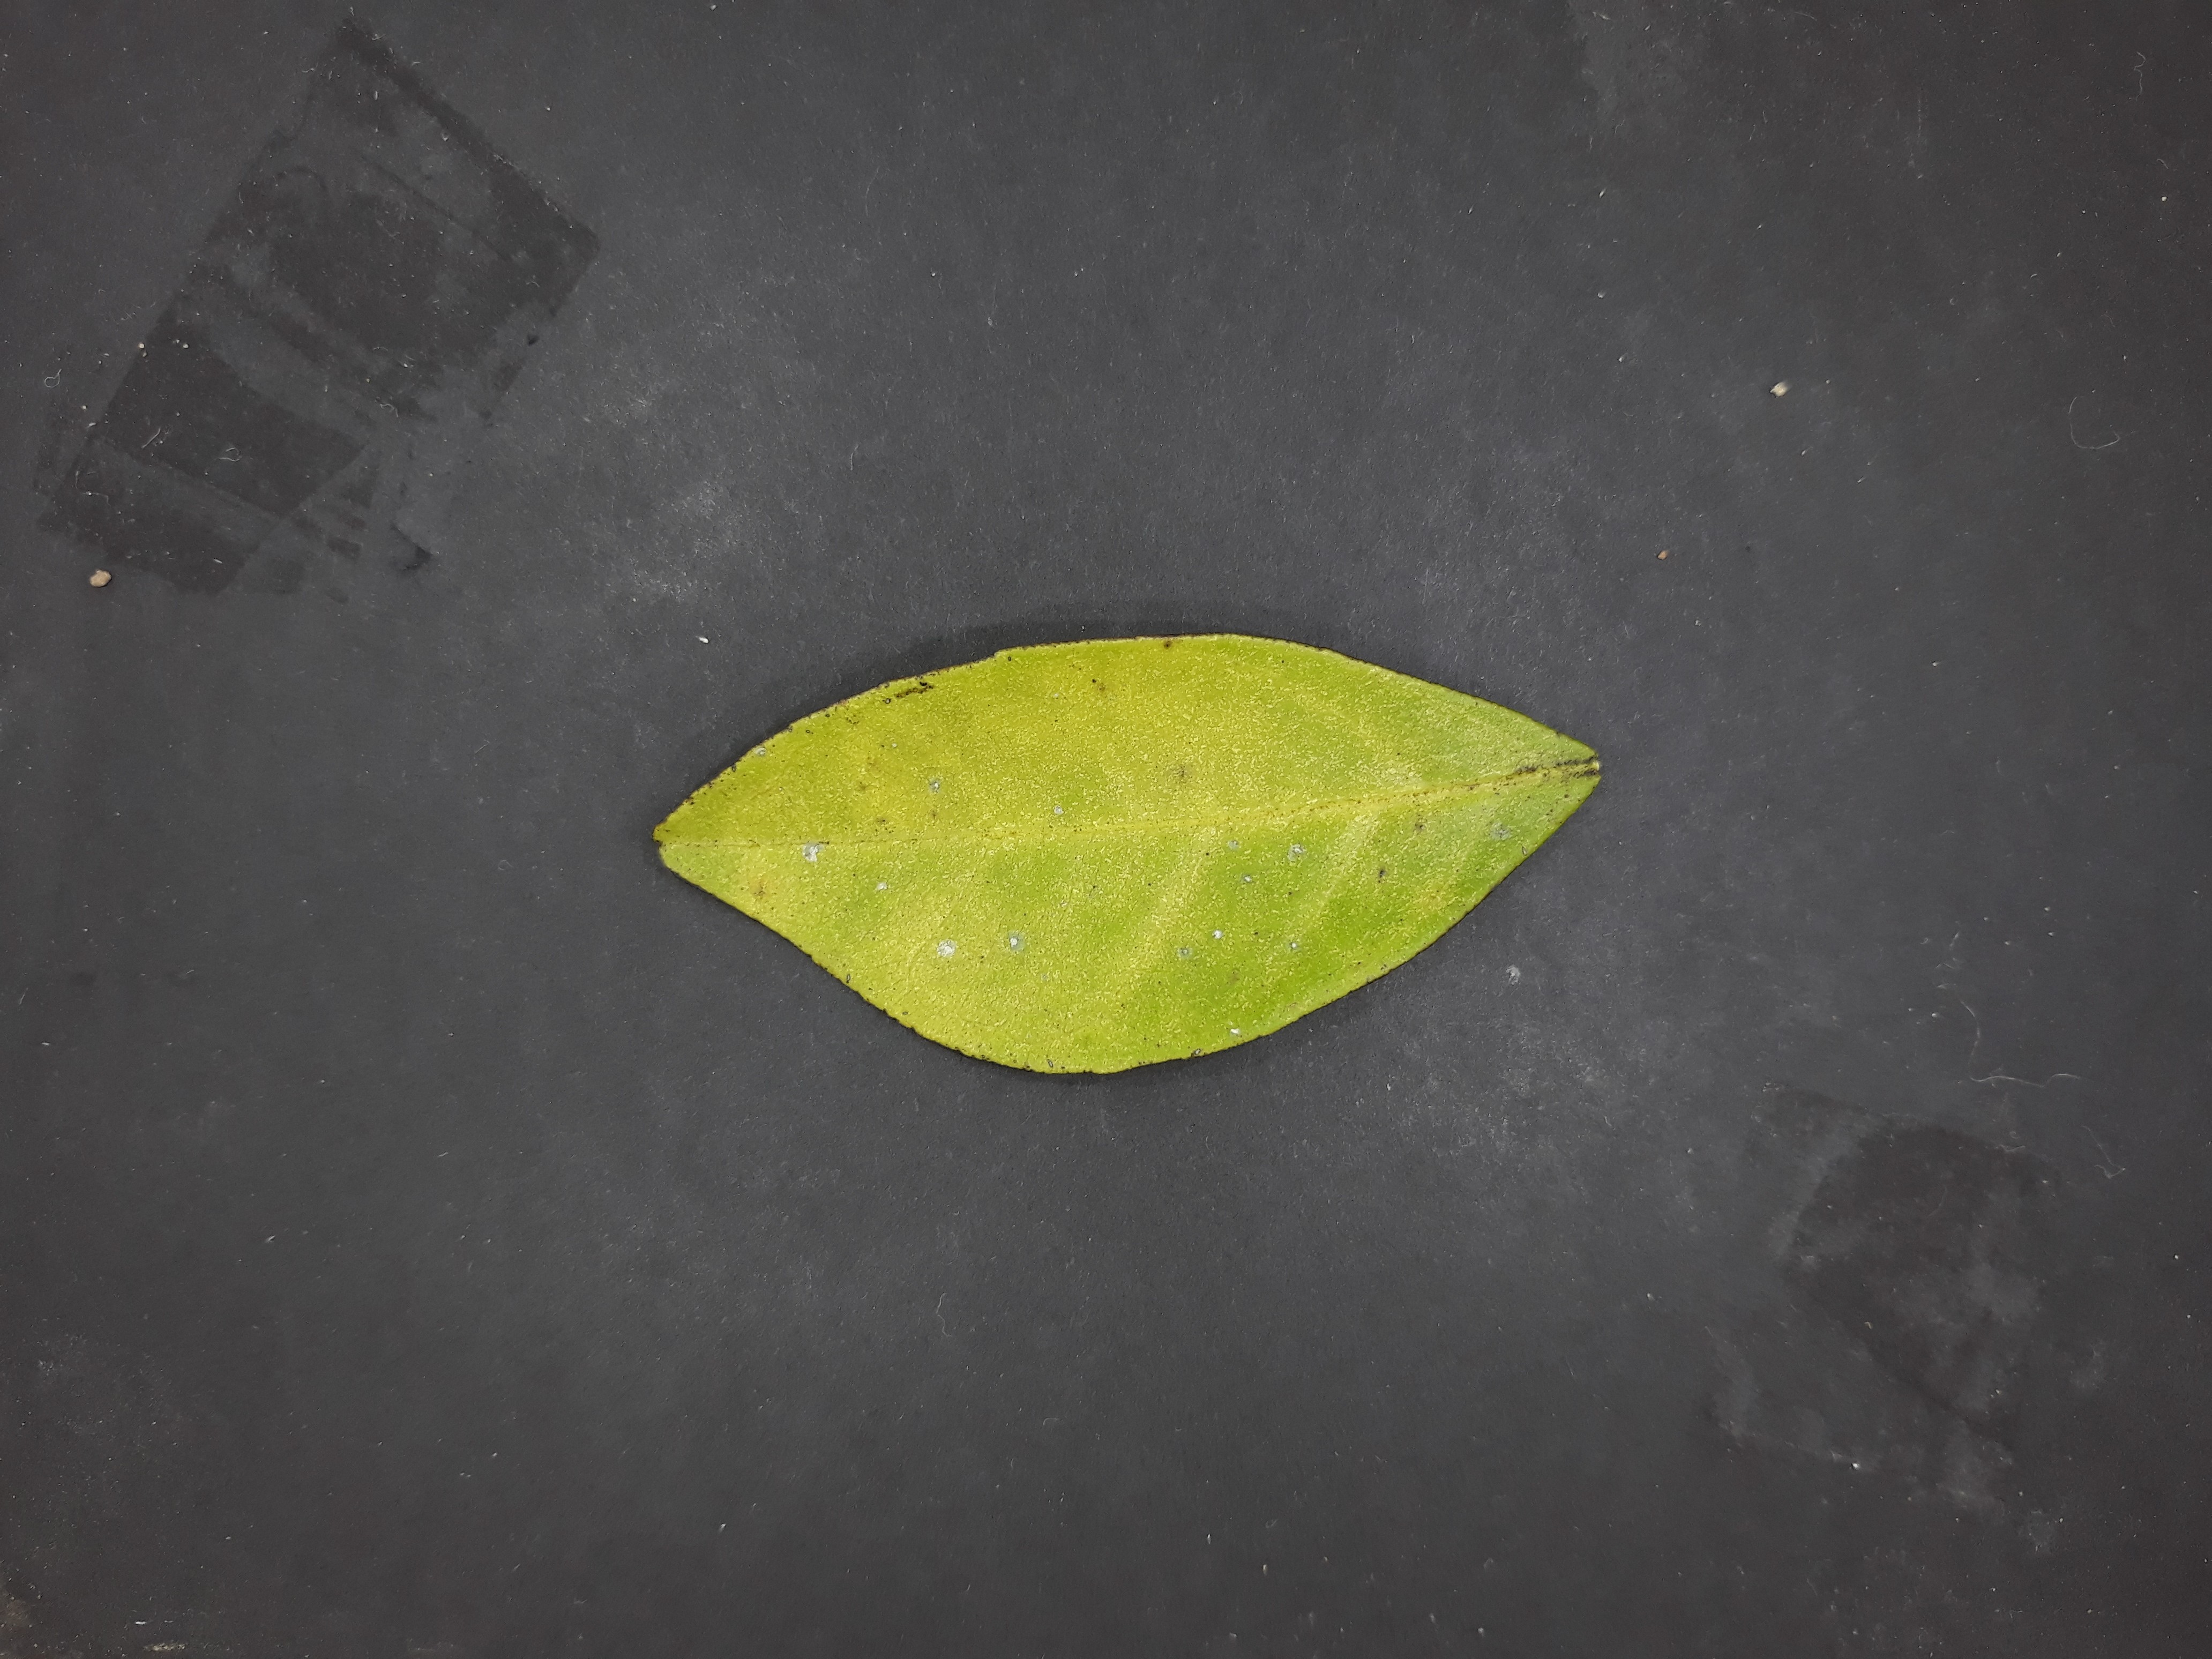
Label: Nitrogen deficiency (N)